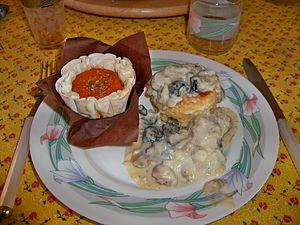
escargots sauce au Riesling